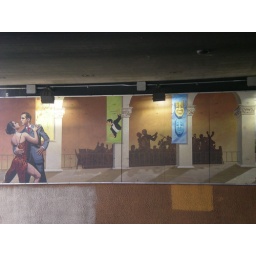
right under the highway bridge